Atlantic City Express Service

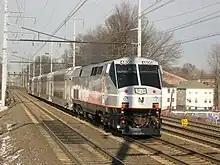
GE Genesis diesel locomotive leads ACES train through Elizabeth express down the Northeast Corridor to Atlantic City.

The Atlantic City Express Service (ACES) was an inter-city rail service, operating from February 2009 until September 2011. It was operated by New Jersey Transit under contract and funded by the Casino Reinvestment Development Authority, with support from the Borgata, Caesars, and Harrah's casinos. The train provided summer seasonal service between New York City and Atlantic City three days a week, operating along the Northeast Corridor and Atlantic City Line. The train was formally cancelled on March 9, 2012.